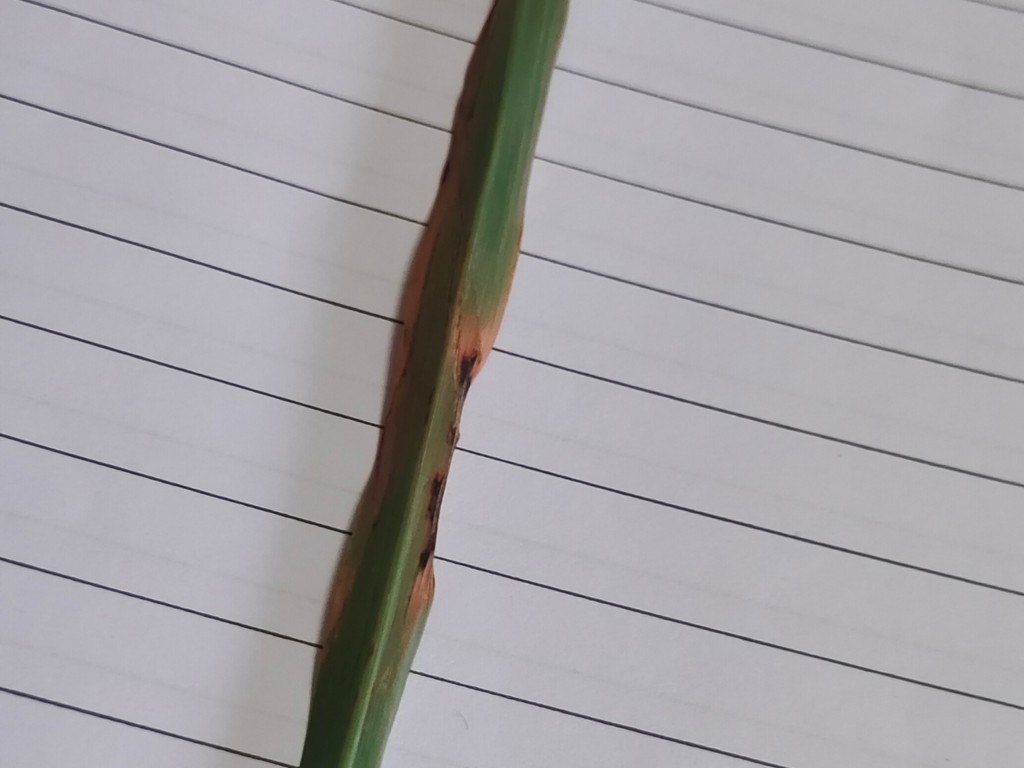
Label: Unhealthy